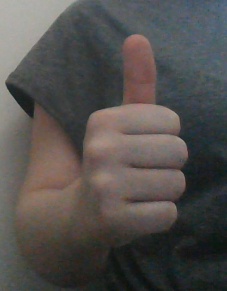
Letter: aleff